Pierre Poilievre

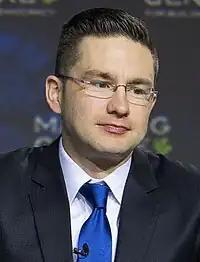
Poilievre on a Manning Centre conference panel on reform or abolition of the Canadian Senate, March 2014

In July 2013, Harper shuffled his cabinet, adding several new members, including Poilievre to replace Tim Uppal as Minister of State (Democratic Reform). With the 2011 Canadian federal election voter suppression scandal concluding, the Canadian Senate expenses scandal unfolding, and the "Senate Reform Act" (to allow each province to recommend Senate candidates and impose a maximum 9-year term limit) paused at second reading to hear from the Supreme Court of Canada as to its constitutionality, this position was seen by the media as one of the most difficult and consequential in the cabinet. After the Supreme Court unanimously ruled that the "Senate Reform Act" would require substantial provincial consent, and Harper ruled out the use of a national referendum, reform efforts were abandoned. After Justin Trudeau, leader of the Liberal Party, which controlled the second most Senate seats, began implementing his Senate reform plan of making senators independent with a non-partisan appointment process, Poilievre dismissed the measures, maintaining that Senators should be elected.